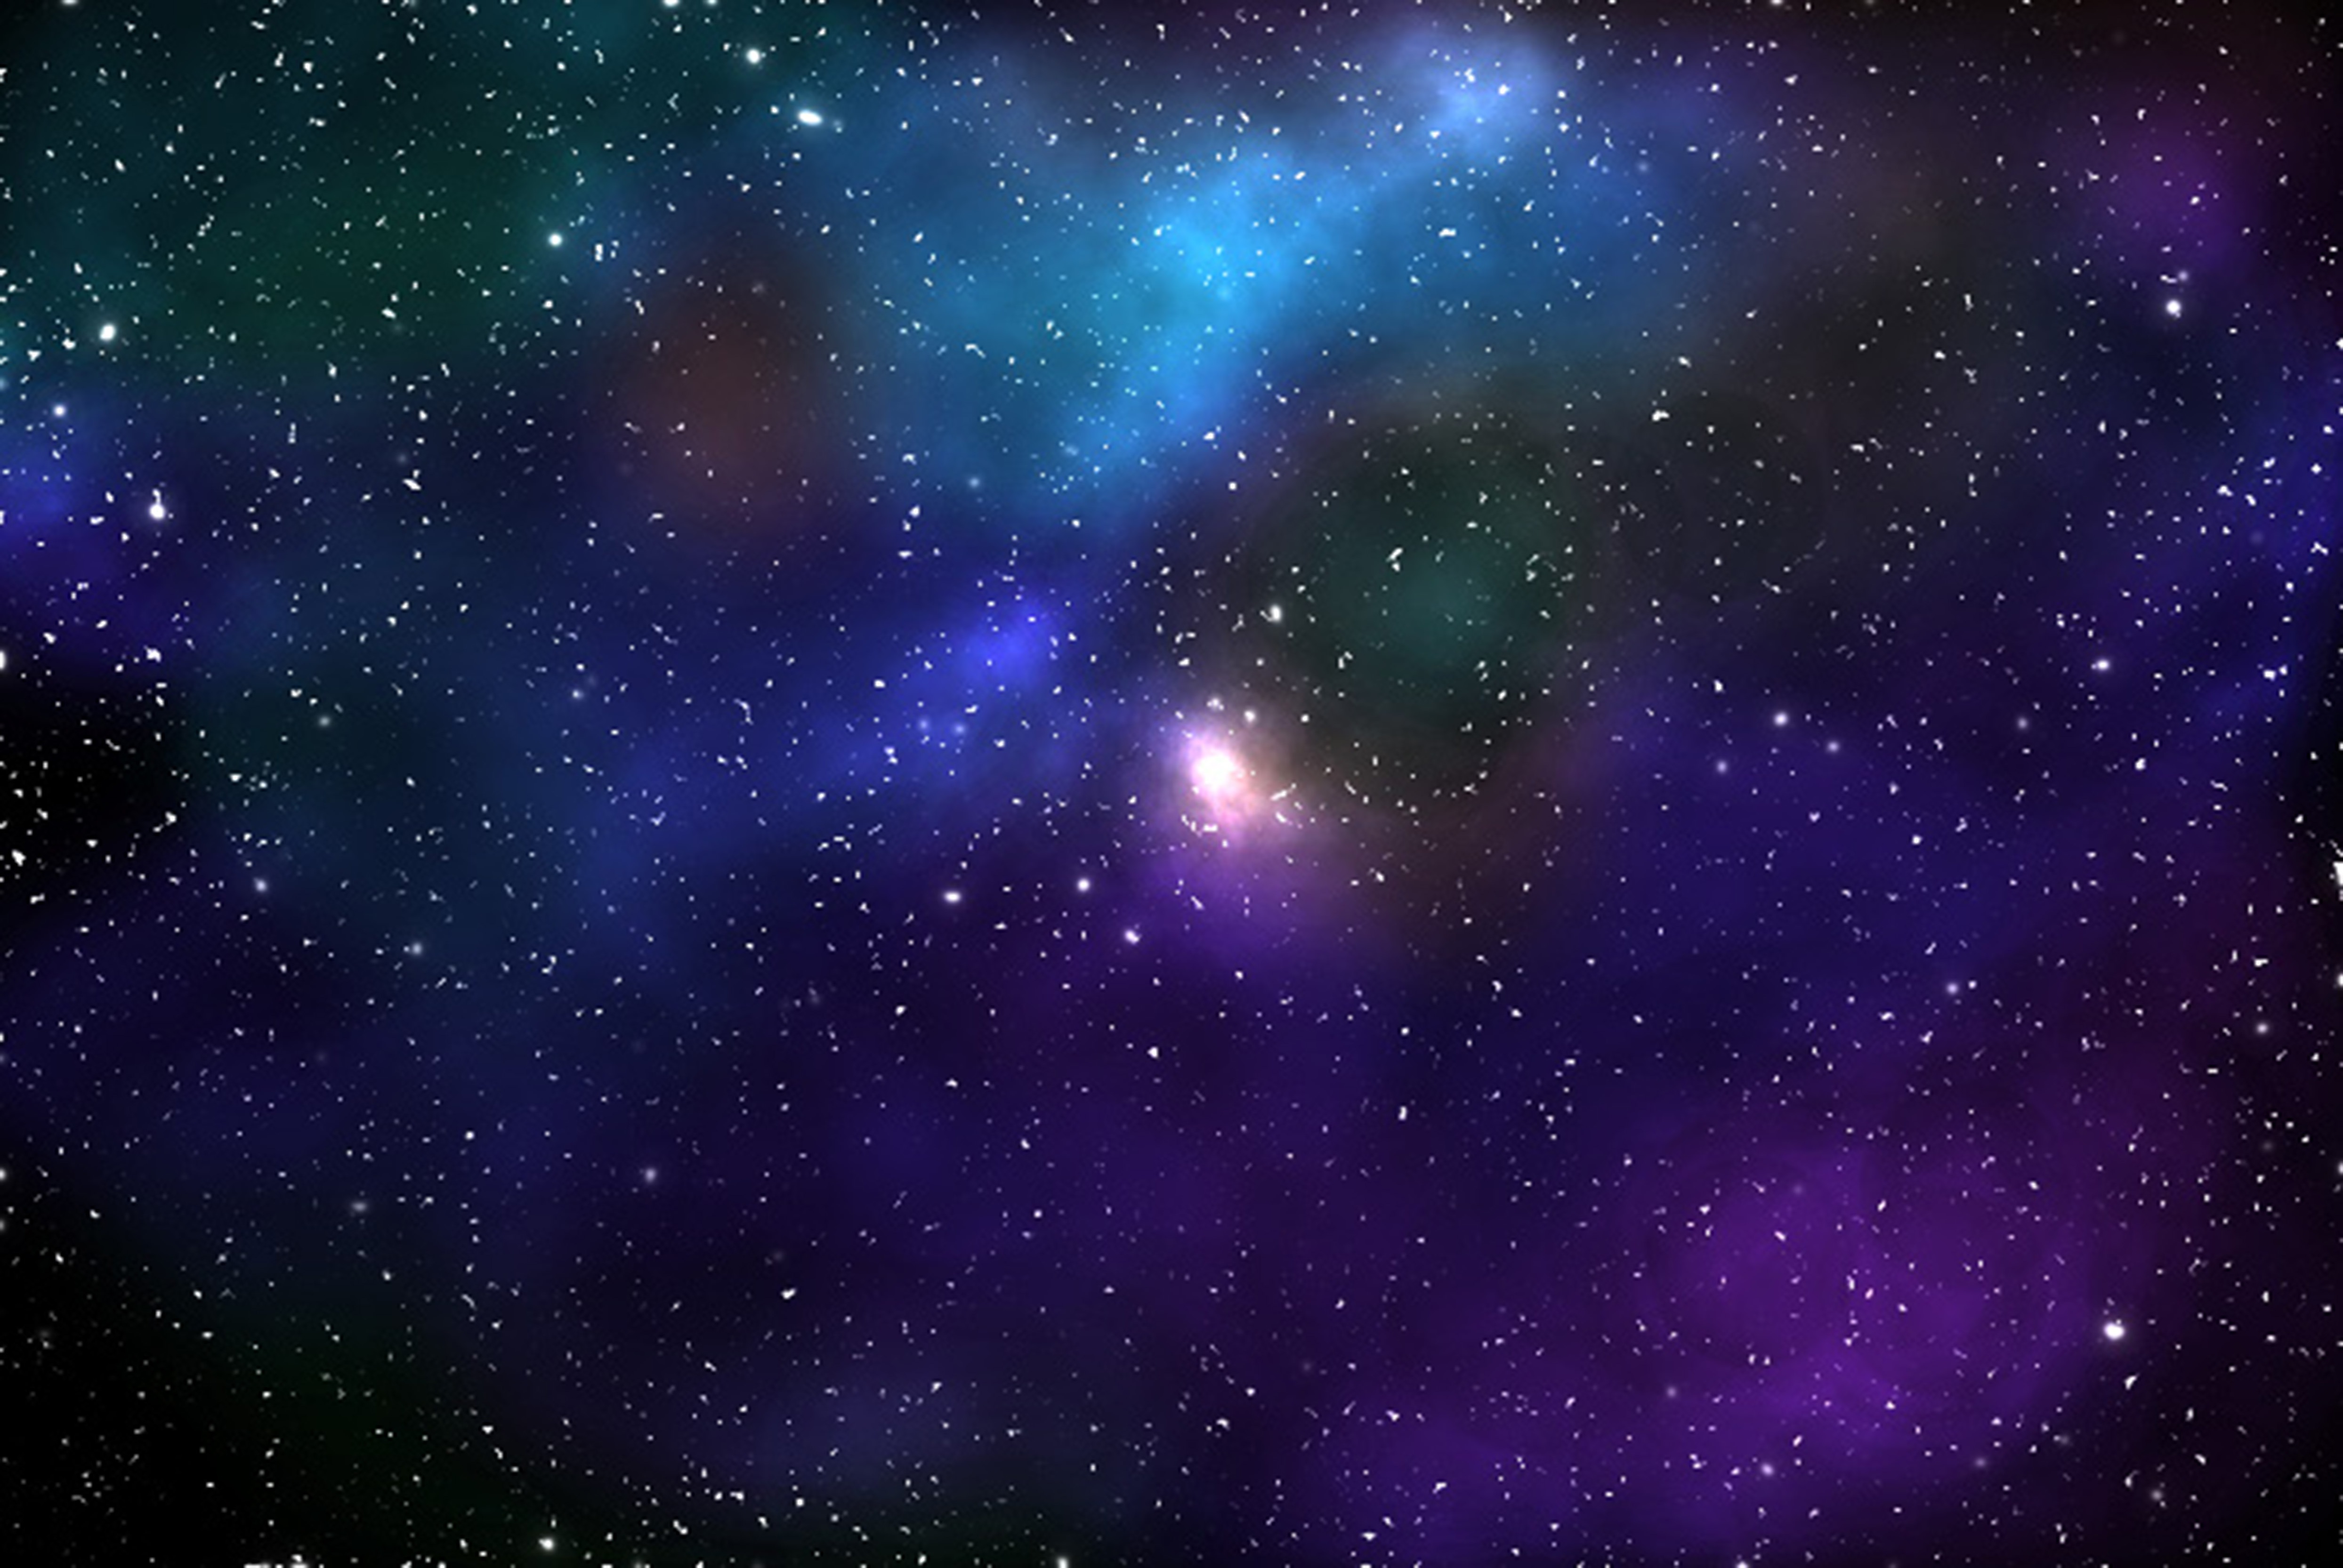
star, atmosphere, space, galaxy, nebula, outer space, colors, astronomy, universe, photoshop, tutorial, astronomical object